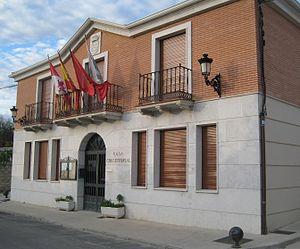
Quintanilla de Trigueros est une commune de la province de Valladolid dans la communauté autonome de Castille-et-León en Espagne.